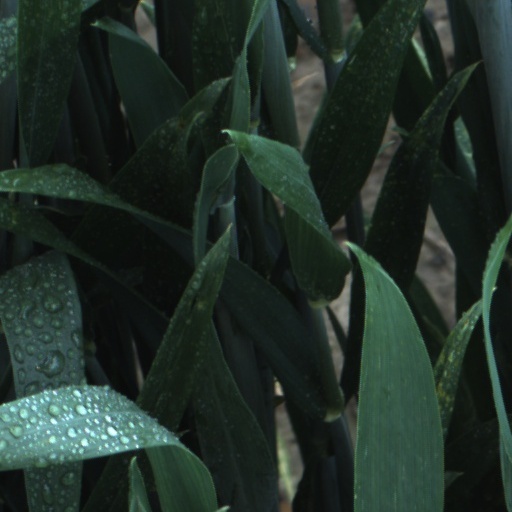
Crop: wheat